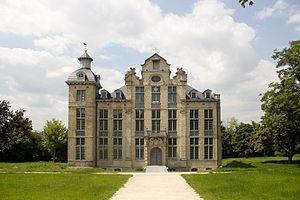
Le Château de Beaulieu est un château de style baroque situé dans la commune de Machelen en Brabant flamand.
Cette page regroupe l'ensemble des monuments classés de la ville belge de Machelen.